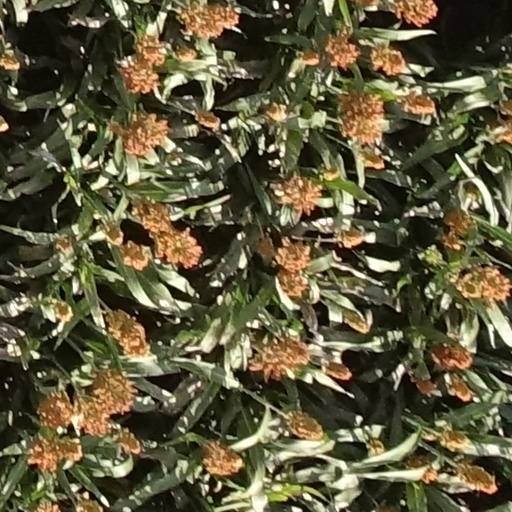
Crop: sorghum